Supersessionism

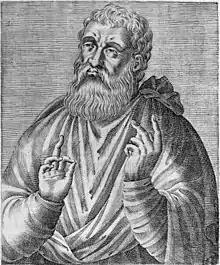
Justin Martyr considered Christians the true spiritual Israel.

In the New Testament, Jesus and others repeatedly give Jews priority in their mission, as in Jesus's expression of him coming to the Jews rather than to gentiles and in Paul the Apostle's formula "to the Jew first and also to the Greek". Yet after the death of Jesus, the inclusion of the gentiles as equals in this burgeoning sect of Judaism also caused problems, particularly when it came to gentiles keeping the Mosaic law, which was both a major issue at the Council of Jerusalem and a theme of Paul's Epistle to the Galatians, though the relationship of Paul and Judaism is still disputed today.